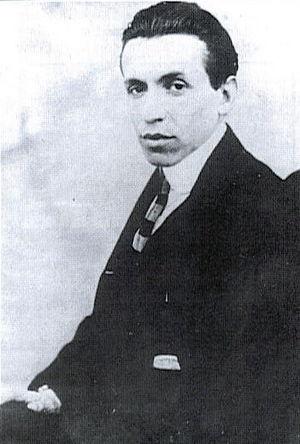
Tibor Szamuely était un révolutionnaire communiste hongrois qui joua un rôle important dans la République des conseils de Hongrie, en 1919.